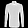
Label: Shirt